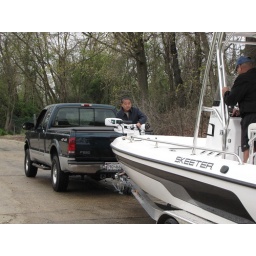
You can't tell, but Dad is &amp;quot;surfing&amp;quot; between the truck and the boat in this shot. Solomons Island, Maryland.